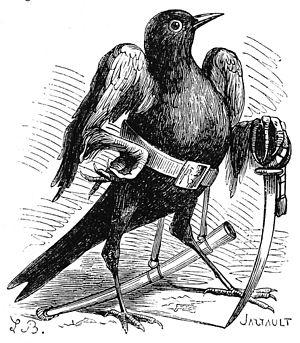
Caim. Illustration du Dictionnaire infernal de Jacques Auguste Simon Collin de Plancy par Louis Le Breton, 6eme édition, 1863.